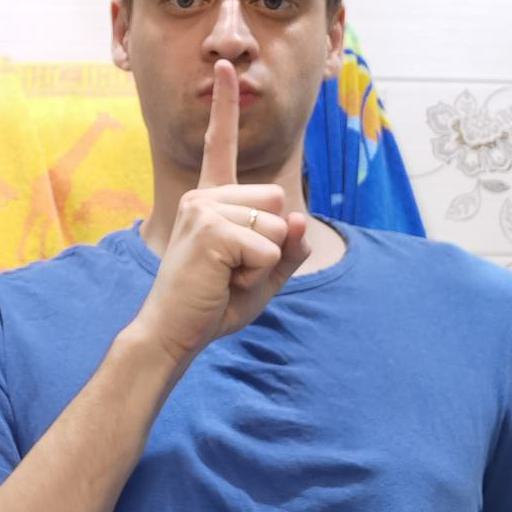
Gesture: mute